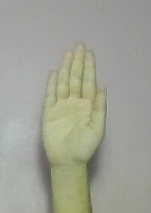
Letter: seen